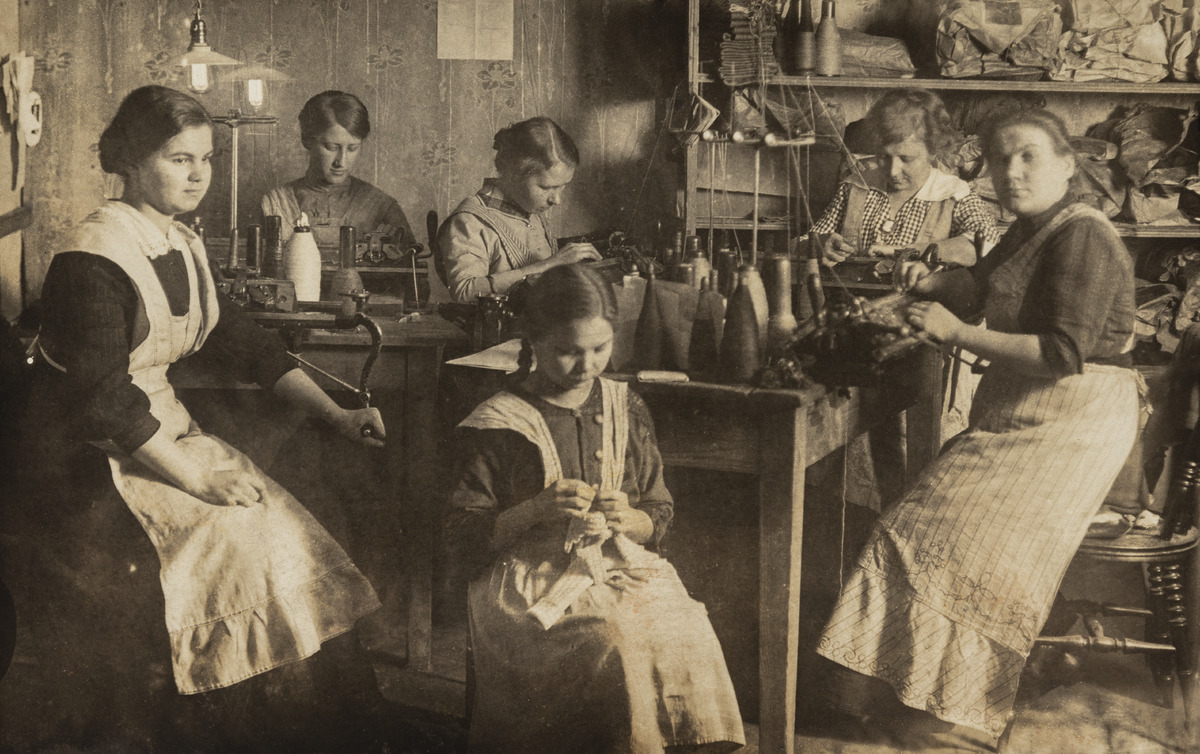
Helsinkiläisiä kutojia työssään
sisällön kuvaus: Helsinkiläisiä kutojia työssään. mustavalkoinen
Ajankohta: kuvausaika 1907
Aiheet: kutominen, kankaat, vaatteet, langat, lapset, naiset, vaateteollisuus, käsityöteollisuus, käsityöt, suojavaatteet, esiliinat, kampaukset, tuolit, pöydät, valaisimet, sähkö